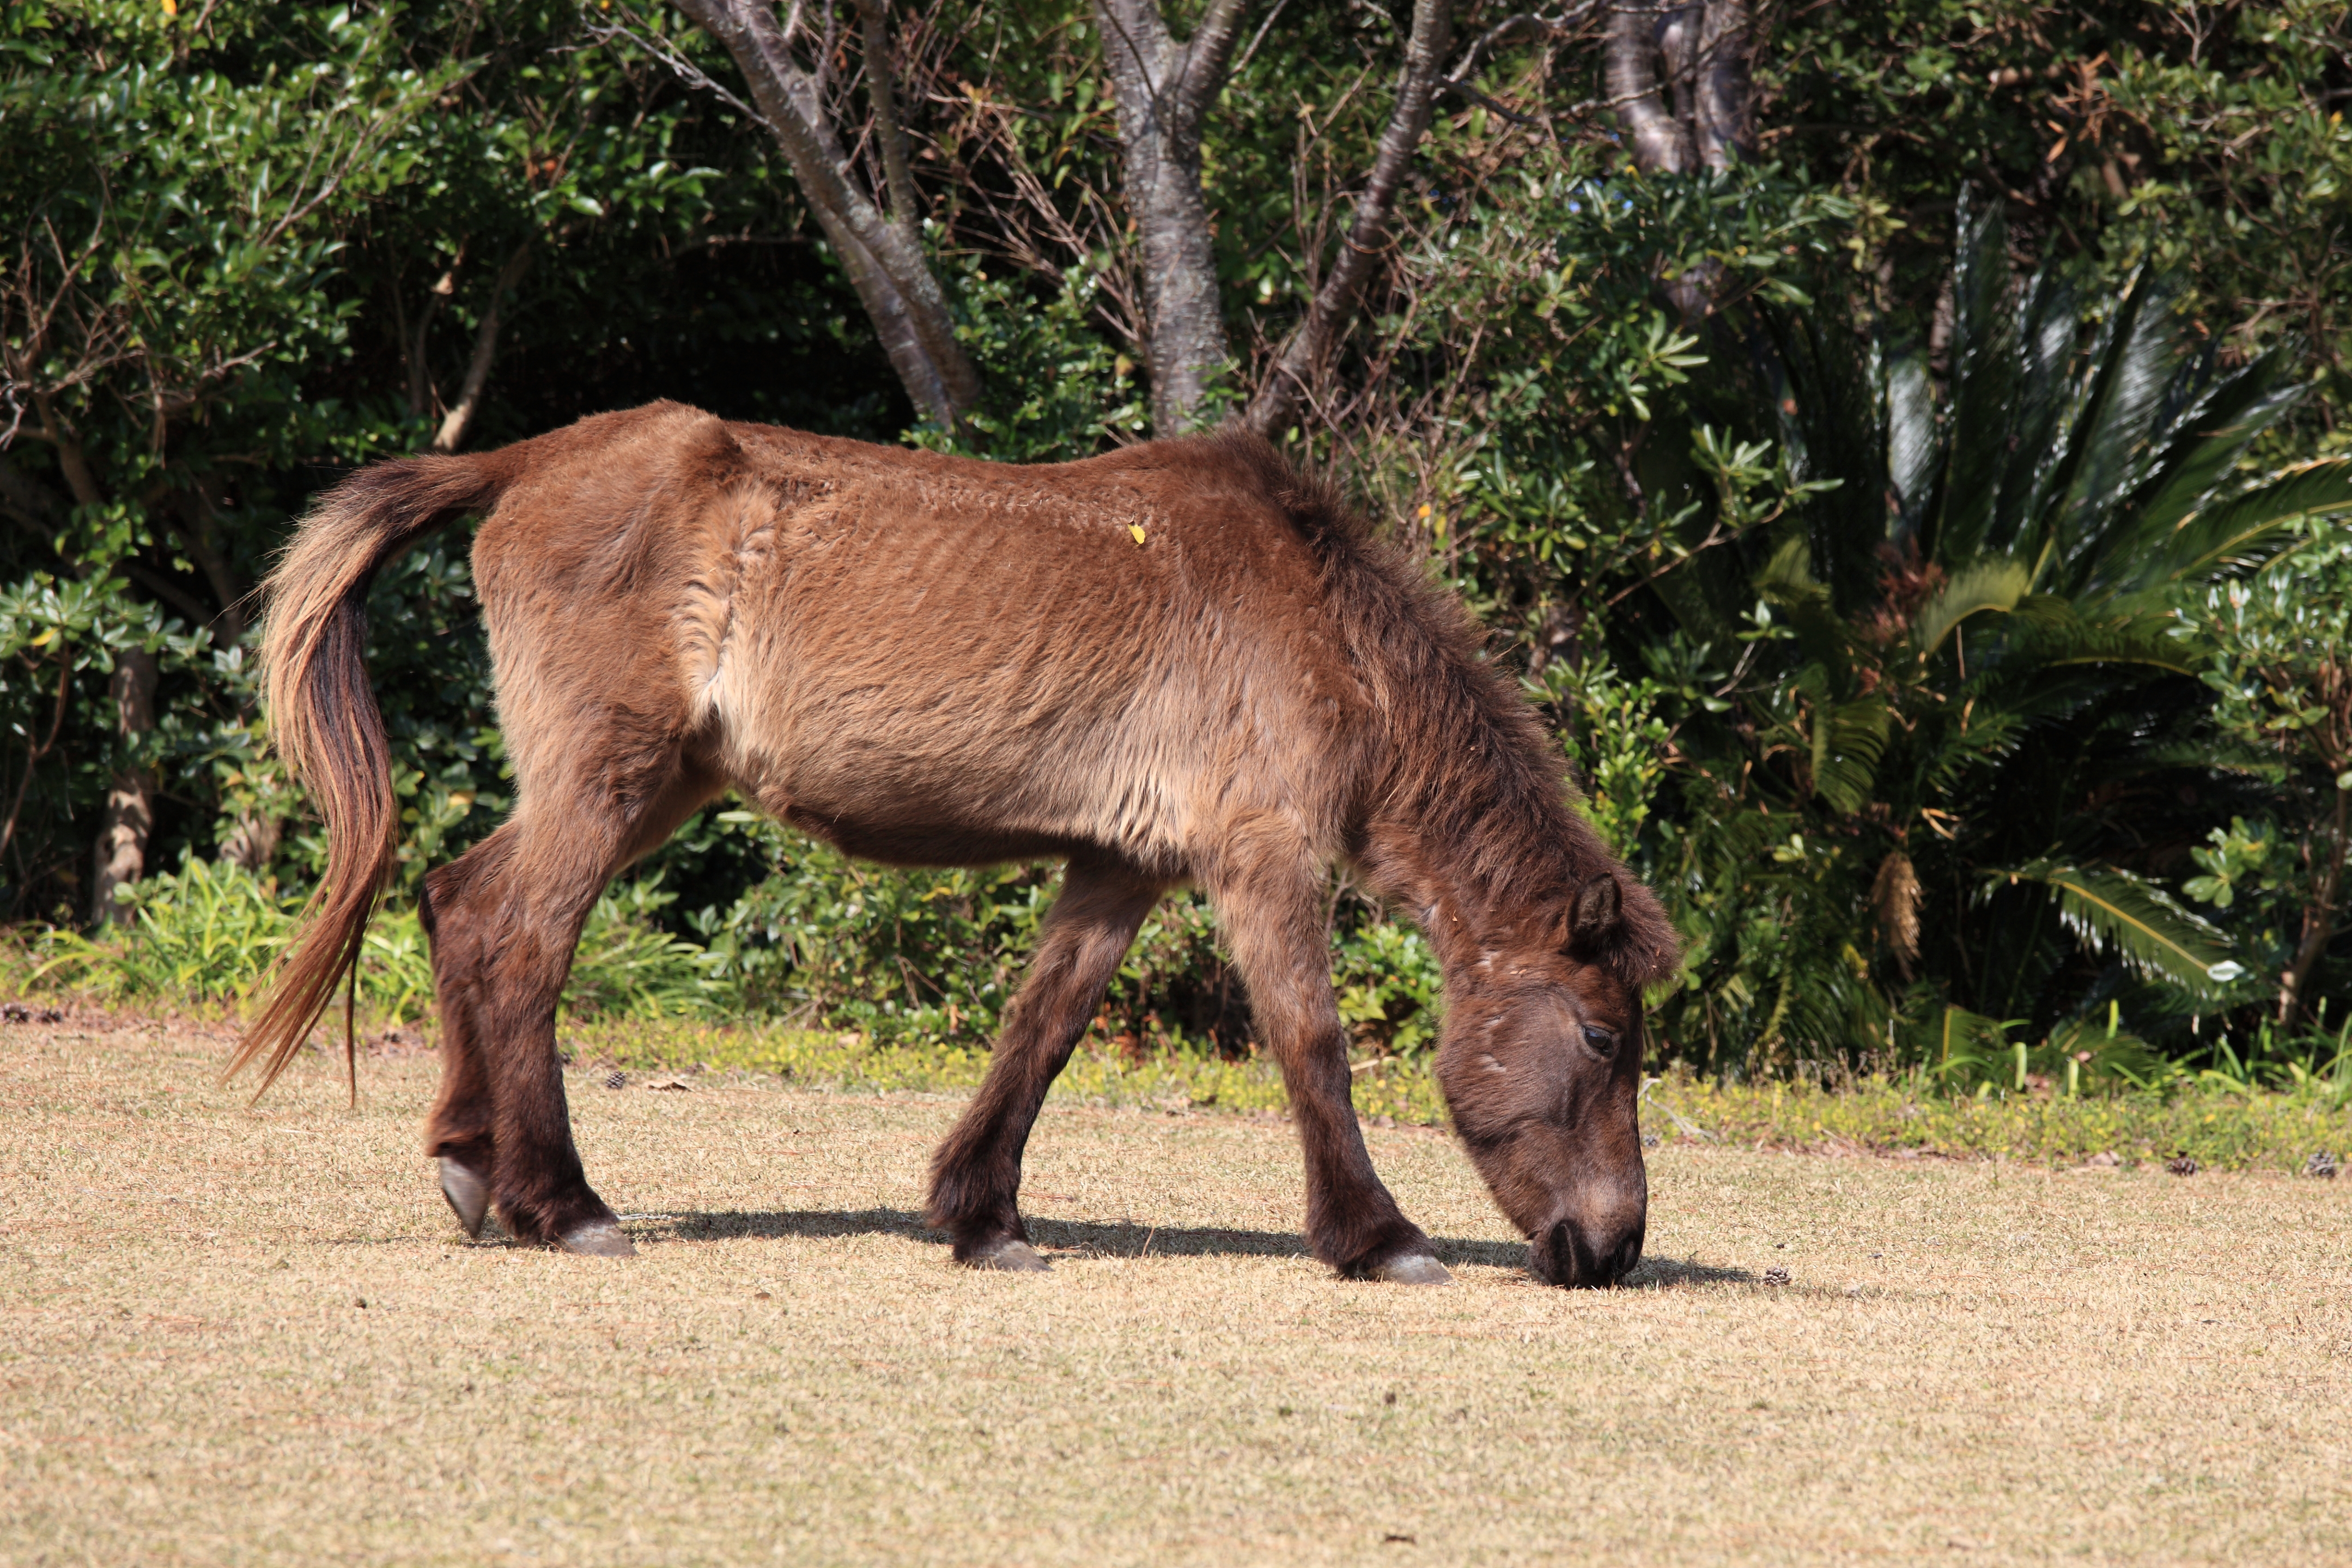
wildlife, high, grazing, horse, mammal, fauna, cool image, pony, vertebrate, mare, 5d, hires, markii, foal, hi, res, resolution, tokara, taxonomygenusequus, elk, pack animal, horse like mammal, mustang horse